Spanish Air and Space Force

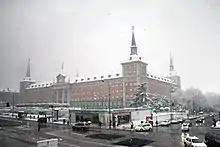
Frontal façade of the Spanish Air and Space Force headquarters in Madrid

In 1921, following the Spanish defeat at Annual, known as in Spain, the Zeluán Aerodrome was taken over by the Rif army and another aerodrome was built at Nador. Lieutenant Colonel Kindelán was named , becoming chief-commander of the air force in 1926, at the time when Spanish Morocco was retaken and the Rif War ended.